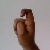
The image shows a hand gesture representing the letter 'X' in Indian Sign Language.